Jacques Sadoul (politician)

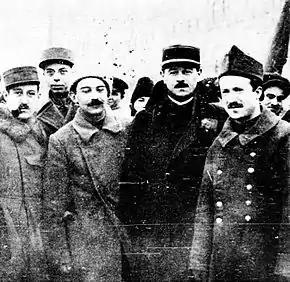
Sadoul (second from right), flanked by Pierre Pascal and Marcel Body (1922 photograph)

Like the American Oliver M. Sayler, Sadoul was one of the first foreign observers to compare the Bolshevik and French Revolutions, justifying the decimation of Whites, Socialist Revolutionaries, and other "puppets of the Entente", as a political expediency against counterrevolution. He also suggested that Bolshevik "despotism" was preferable to either anarchism or liberal democracy. In his letter to Rolland, he referred to the Bolshevik insurgency as "the eldest daughter" of France's 1789 uprising. Such theorizing did not quell the Bolsheviks' suspicion: Lenin "didn't think much" of Sadoul, and merely referred to him as an agent of "French imperialism". Vaucher claims that Trotsky and other high-ranking Bolsheviks "speak of Sadoul with an ironic smile" but "put him to good use." Sadoul's "weakness in front of discerning politicians such as Trotsky" is also noted by Lejeune.